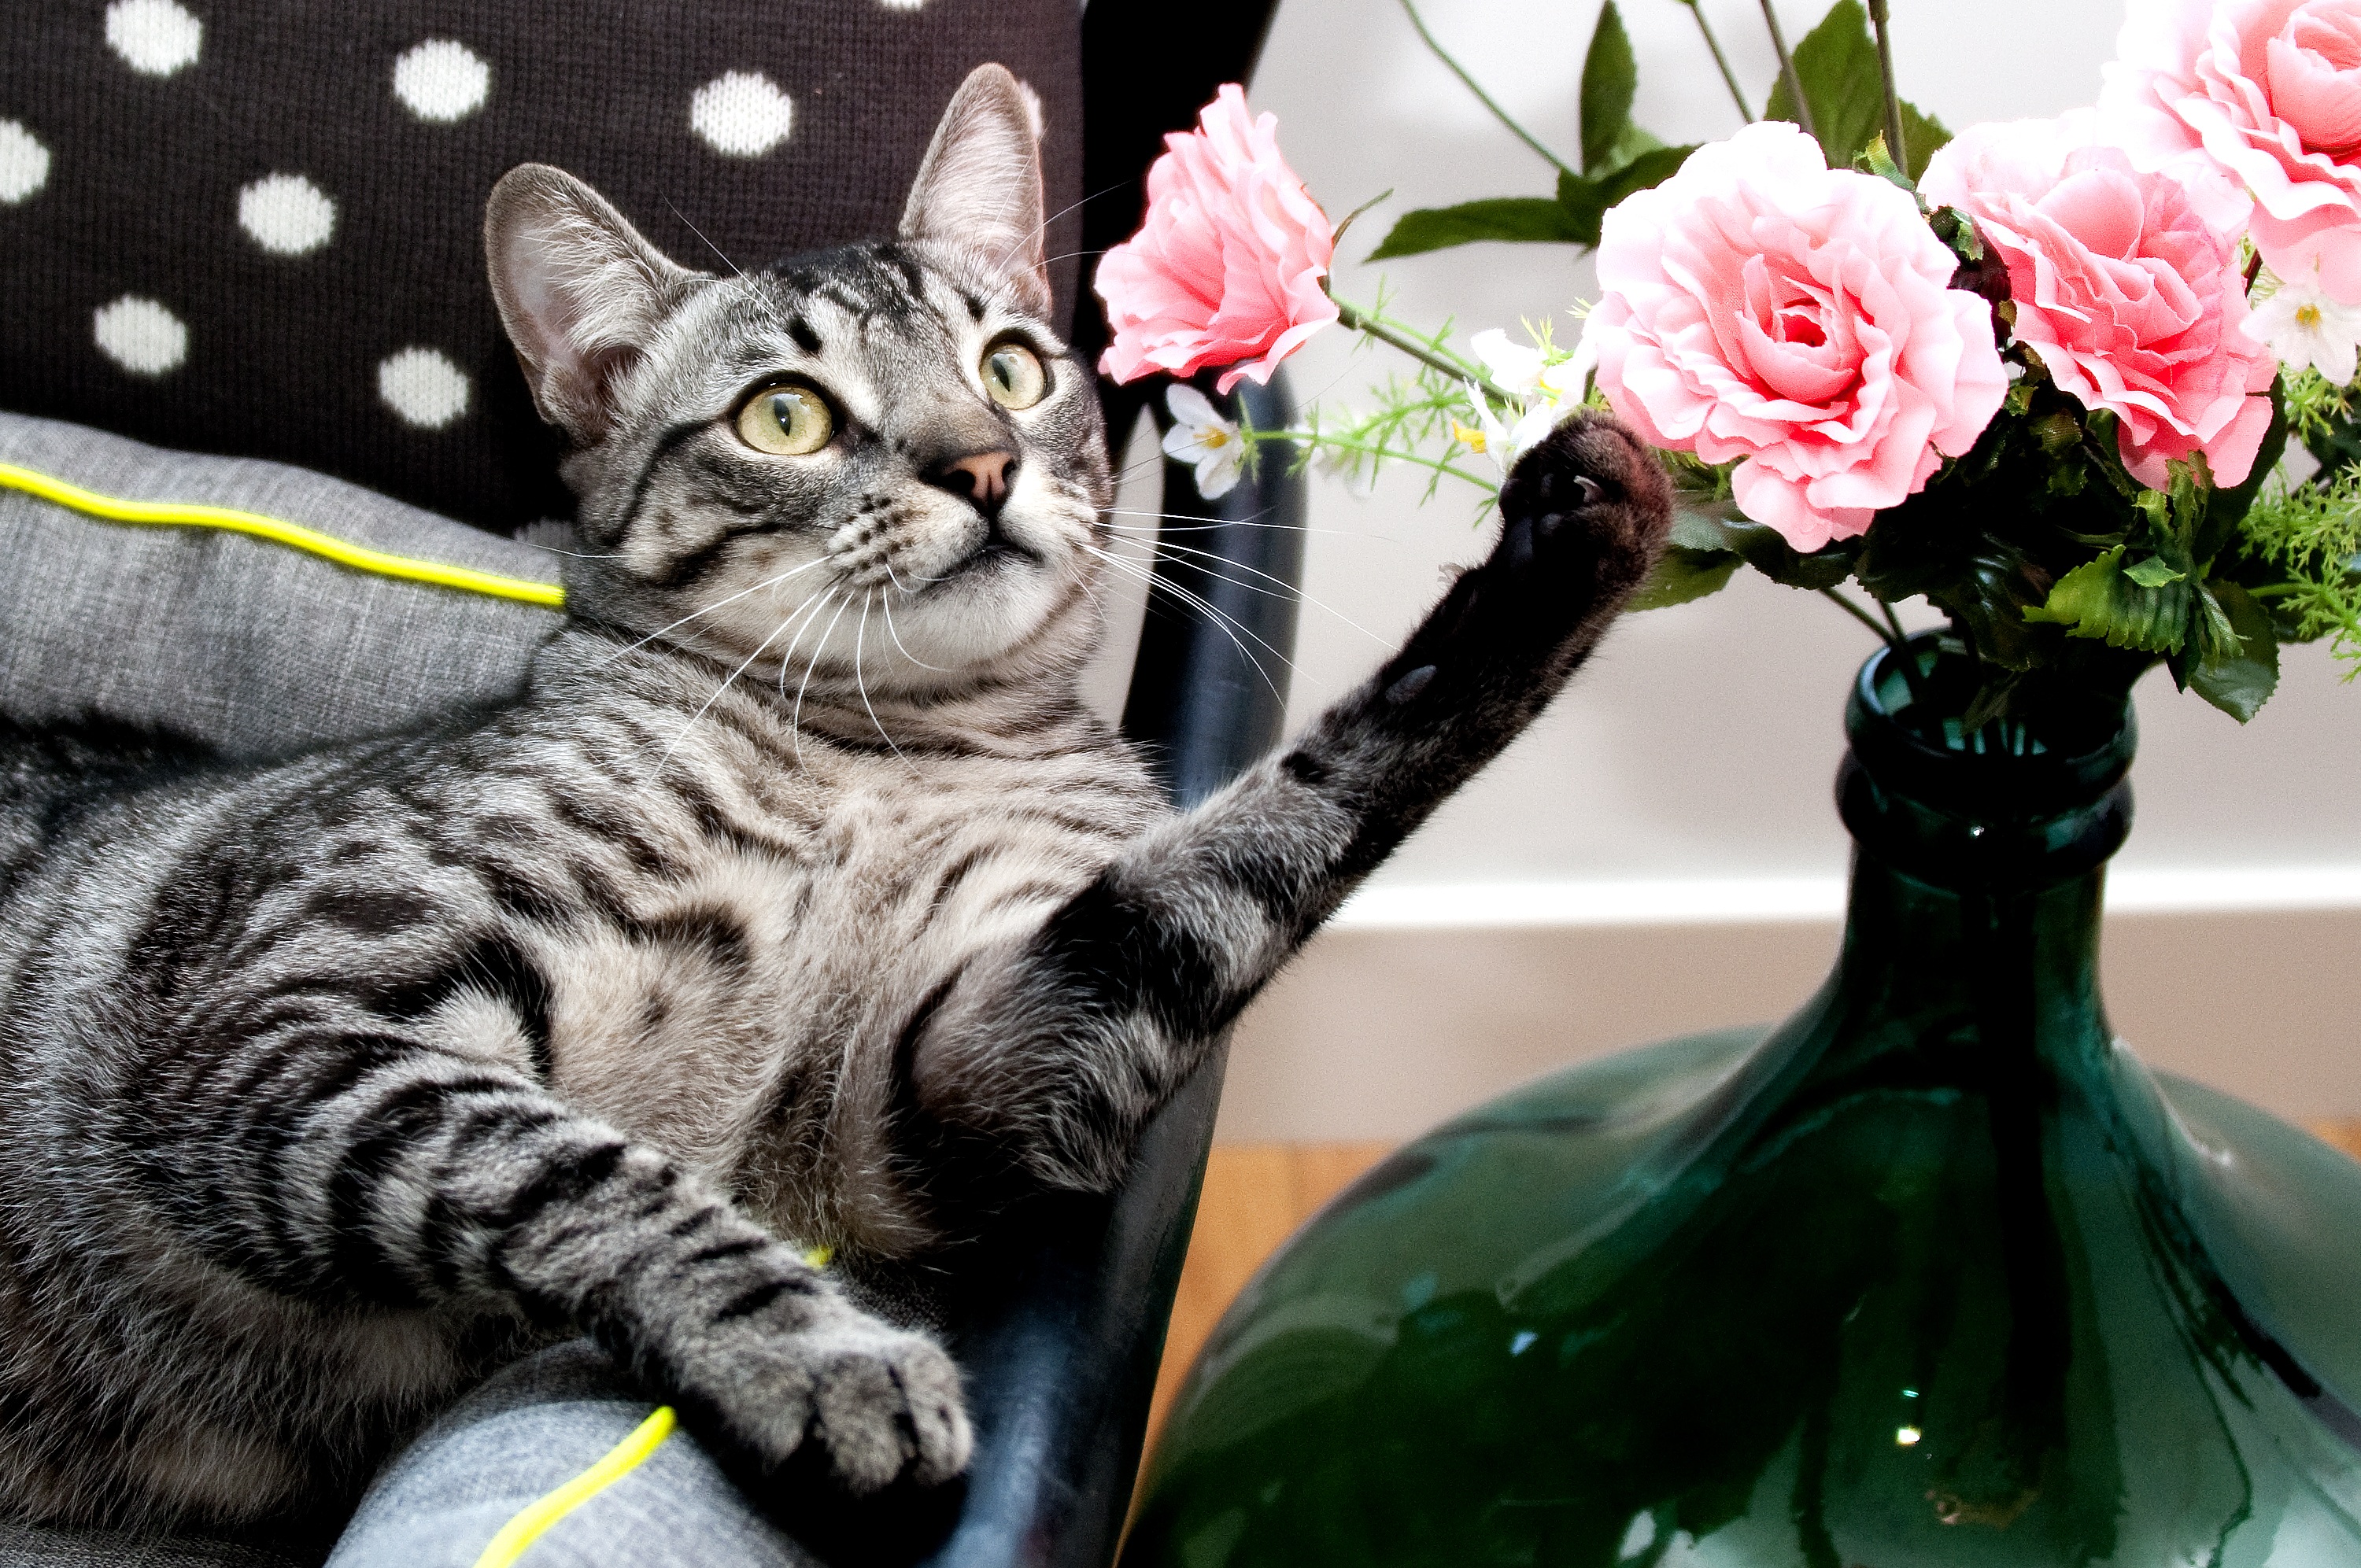
flower, home, cute, portrait, kitten, cat, feline, mammal, flowers, whiskers, kitty, vertebrate, beautiful, domestic, small to medium sized cats, cat like mammal, american shorthair